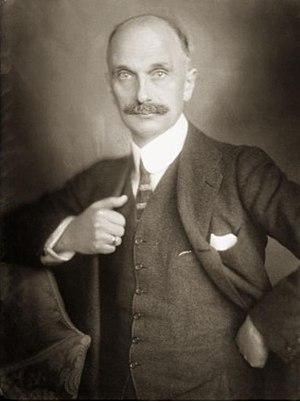
Raoul Auernheimer (1876–1948), juriste, journaliste et auteur de feuilletons autrichien. Svenska: Raoul Auernheimer (1876–1948), österrikisk författare och journalist.
Raoul Auernheimer est un juriste, journaliste et auteur de feuilletons autrichien.